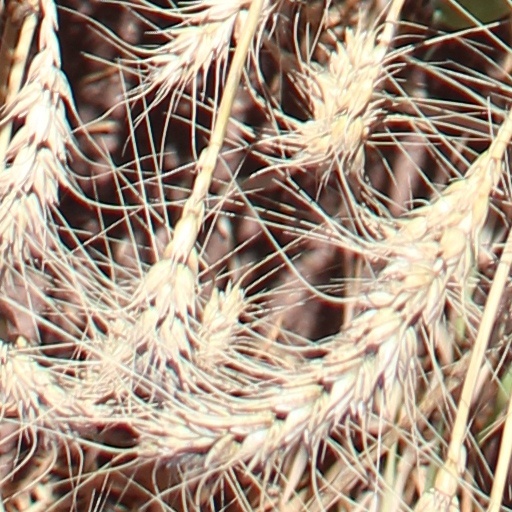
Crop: wheat